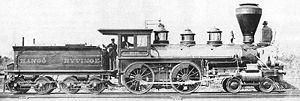
American ou Outrance en Europe est un type de locomotive à vapeur dont les essieux ont la configuration suivante :